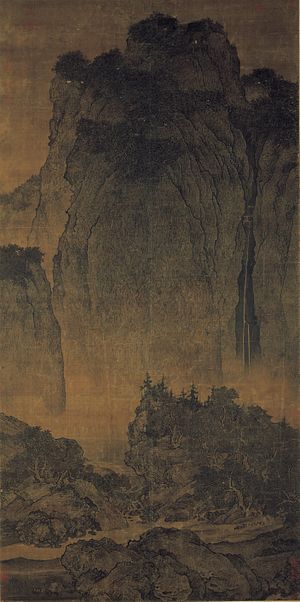
Song-dynastiet / Det nordlige Song 960 - 1126 / Økonomi
Landskabsmaleri fra 1000-tallet.
Song-dynastiet var et kinesisk kejserdynasti 960-1279, opdelt i de to hovedperioder under Det nordlige Song-dynasti 960-1127 og Det sydlige Song-dynasti 1127-1279.